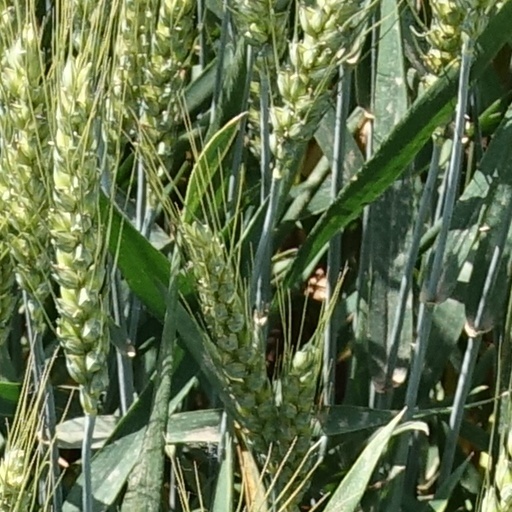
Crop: wheat